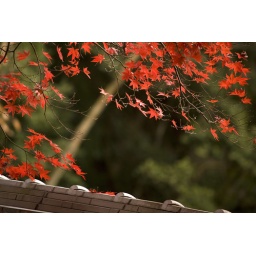
Just look at that vibrant red in contrast with the background green and the man made grey. Minoh, Japan